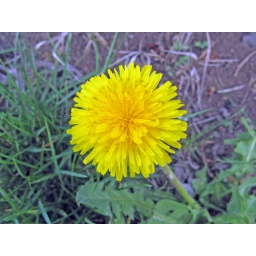
In a field in Lodi. The flower is called Tarassaco